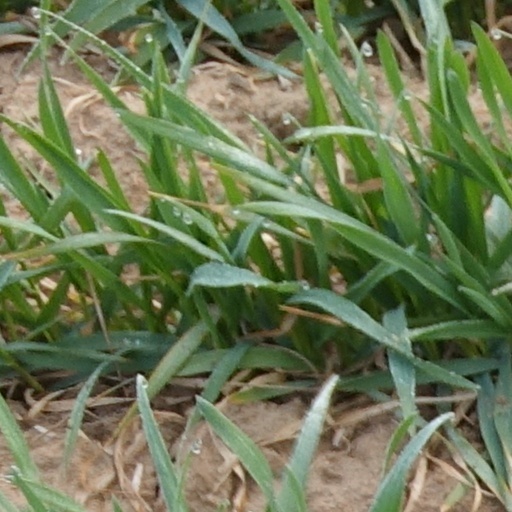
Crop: wheat